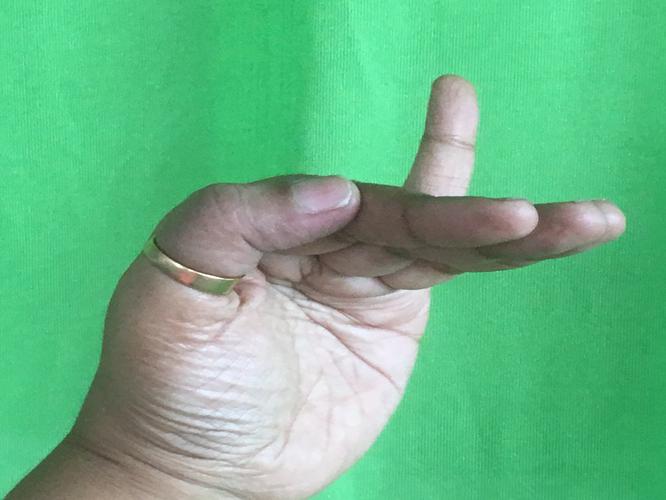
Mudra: Hamsapaksha
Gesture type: double_hand